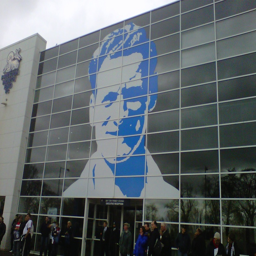
mural of person unveiled at the front as a permanent tribute to him following his 90th birthday